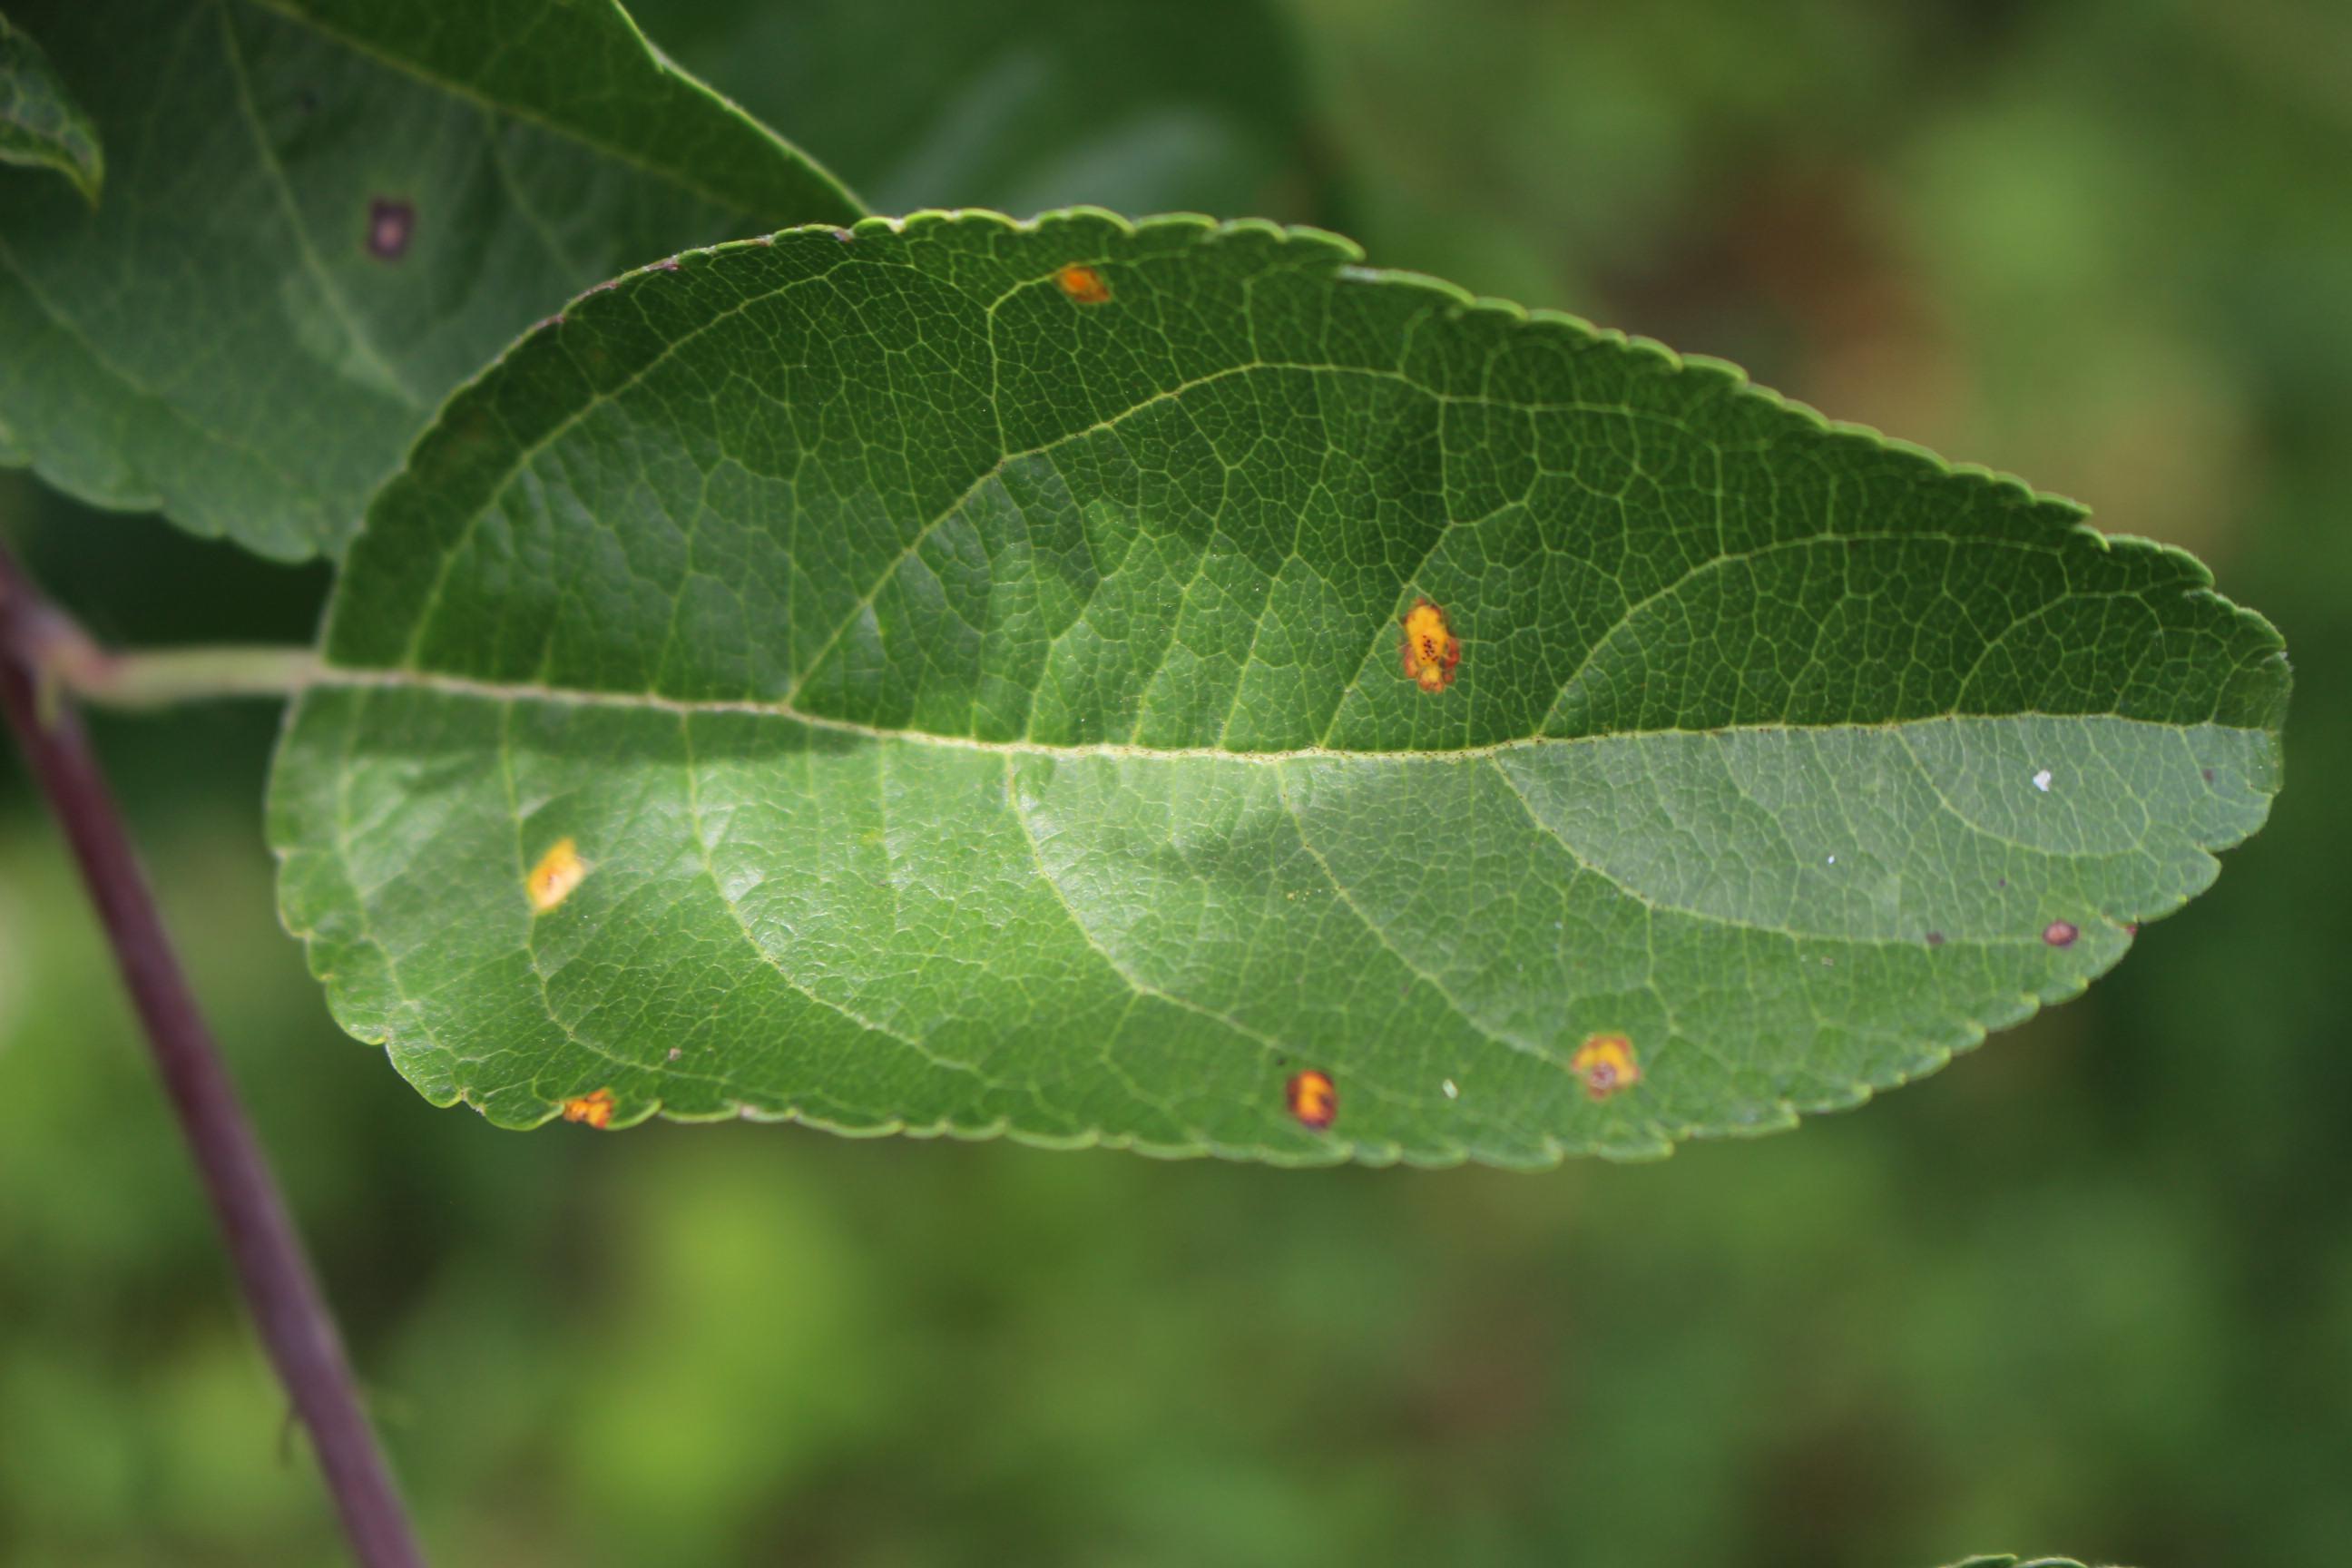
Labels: rust